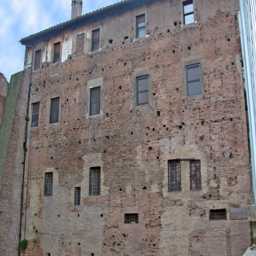
wall once belonging to person , now incorporated into the complex of the basilica .